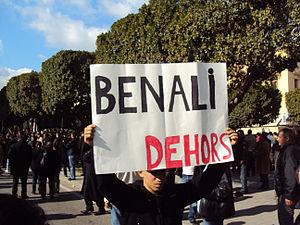
Photo prise lors de la manifestation du 14 janvier 2011 devant le ministère de l'intérieur à l'Avenue Habib Bourguiba - Tunis, un manifestant brandissant une pancarte avec le slogan
La révolution tunisienne, parfois appelée « révolution de jasmin », est une révolution considérée comme essentiellement non violente, qui par une suite de manifestations et de sit-in durant quatre semaines entre décembre 2010 et janvier 2011, a abouti au départ du président de la République de Tunisie, Zine el-Abidine Ben Ali, en poste depuis 1987. L'appellation « révolution de jasmin » a fait débat, car elle renvoie aussi à la prise de pouvoir de Ben Ali en 1987. Les Tunisiens préfèrent le nom de « révolution de la dignité » pour qualifier les évènements de 2010-2011.